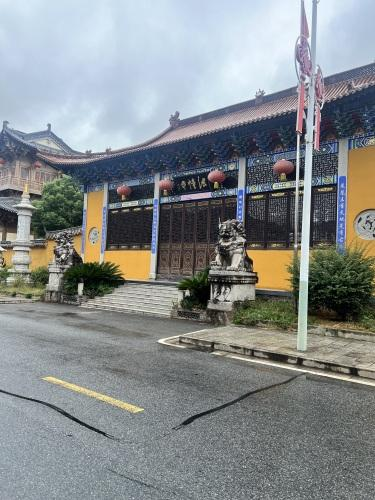
地标名称：法幢寺
所在城市：金华市·金东区